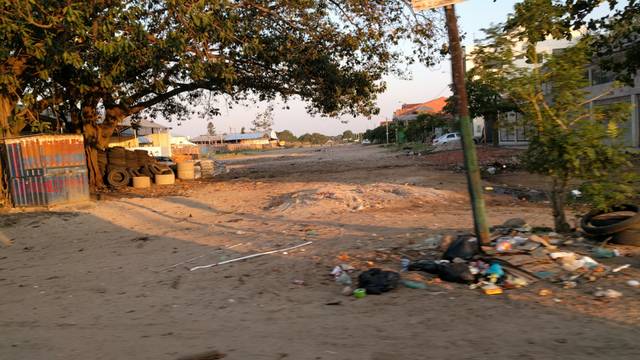
Region: Bolivia
Coordinates: -17.832, -63.23